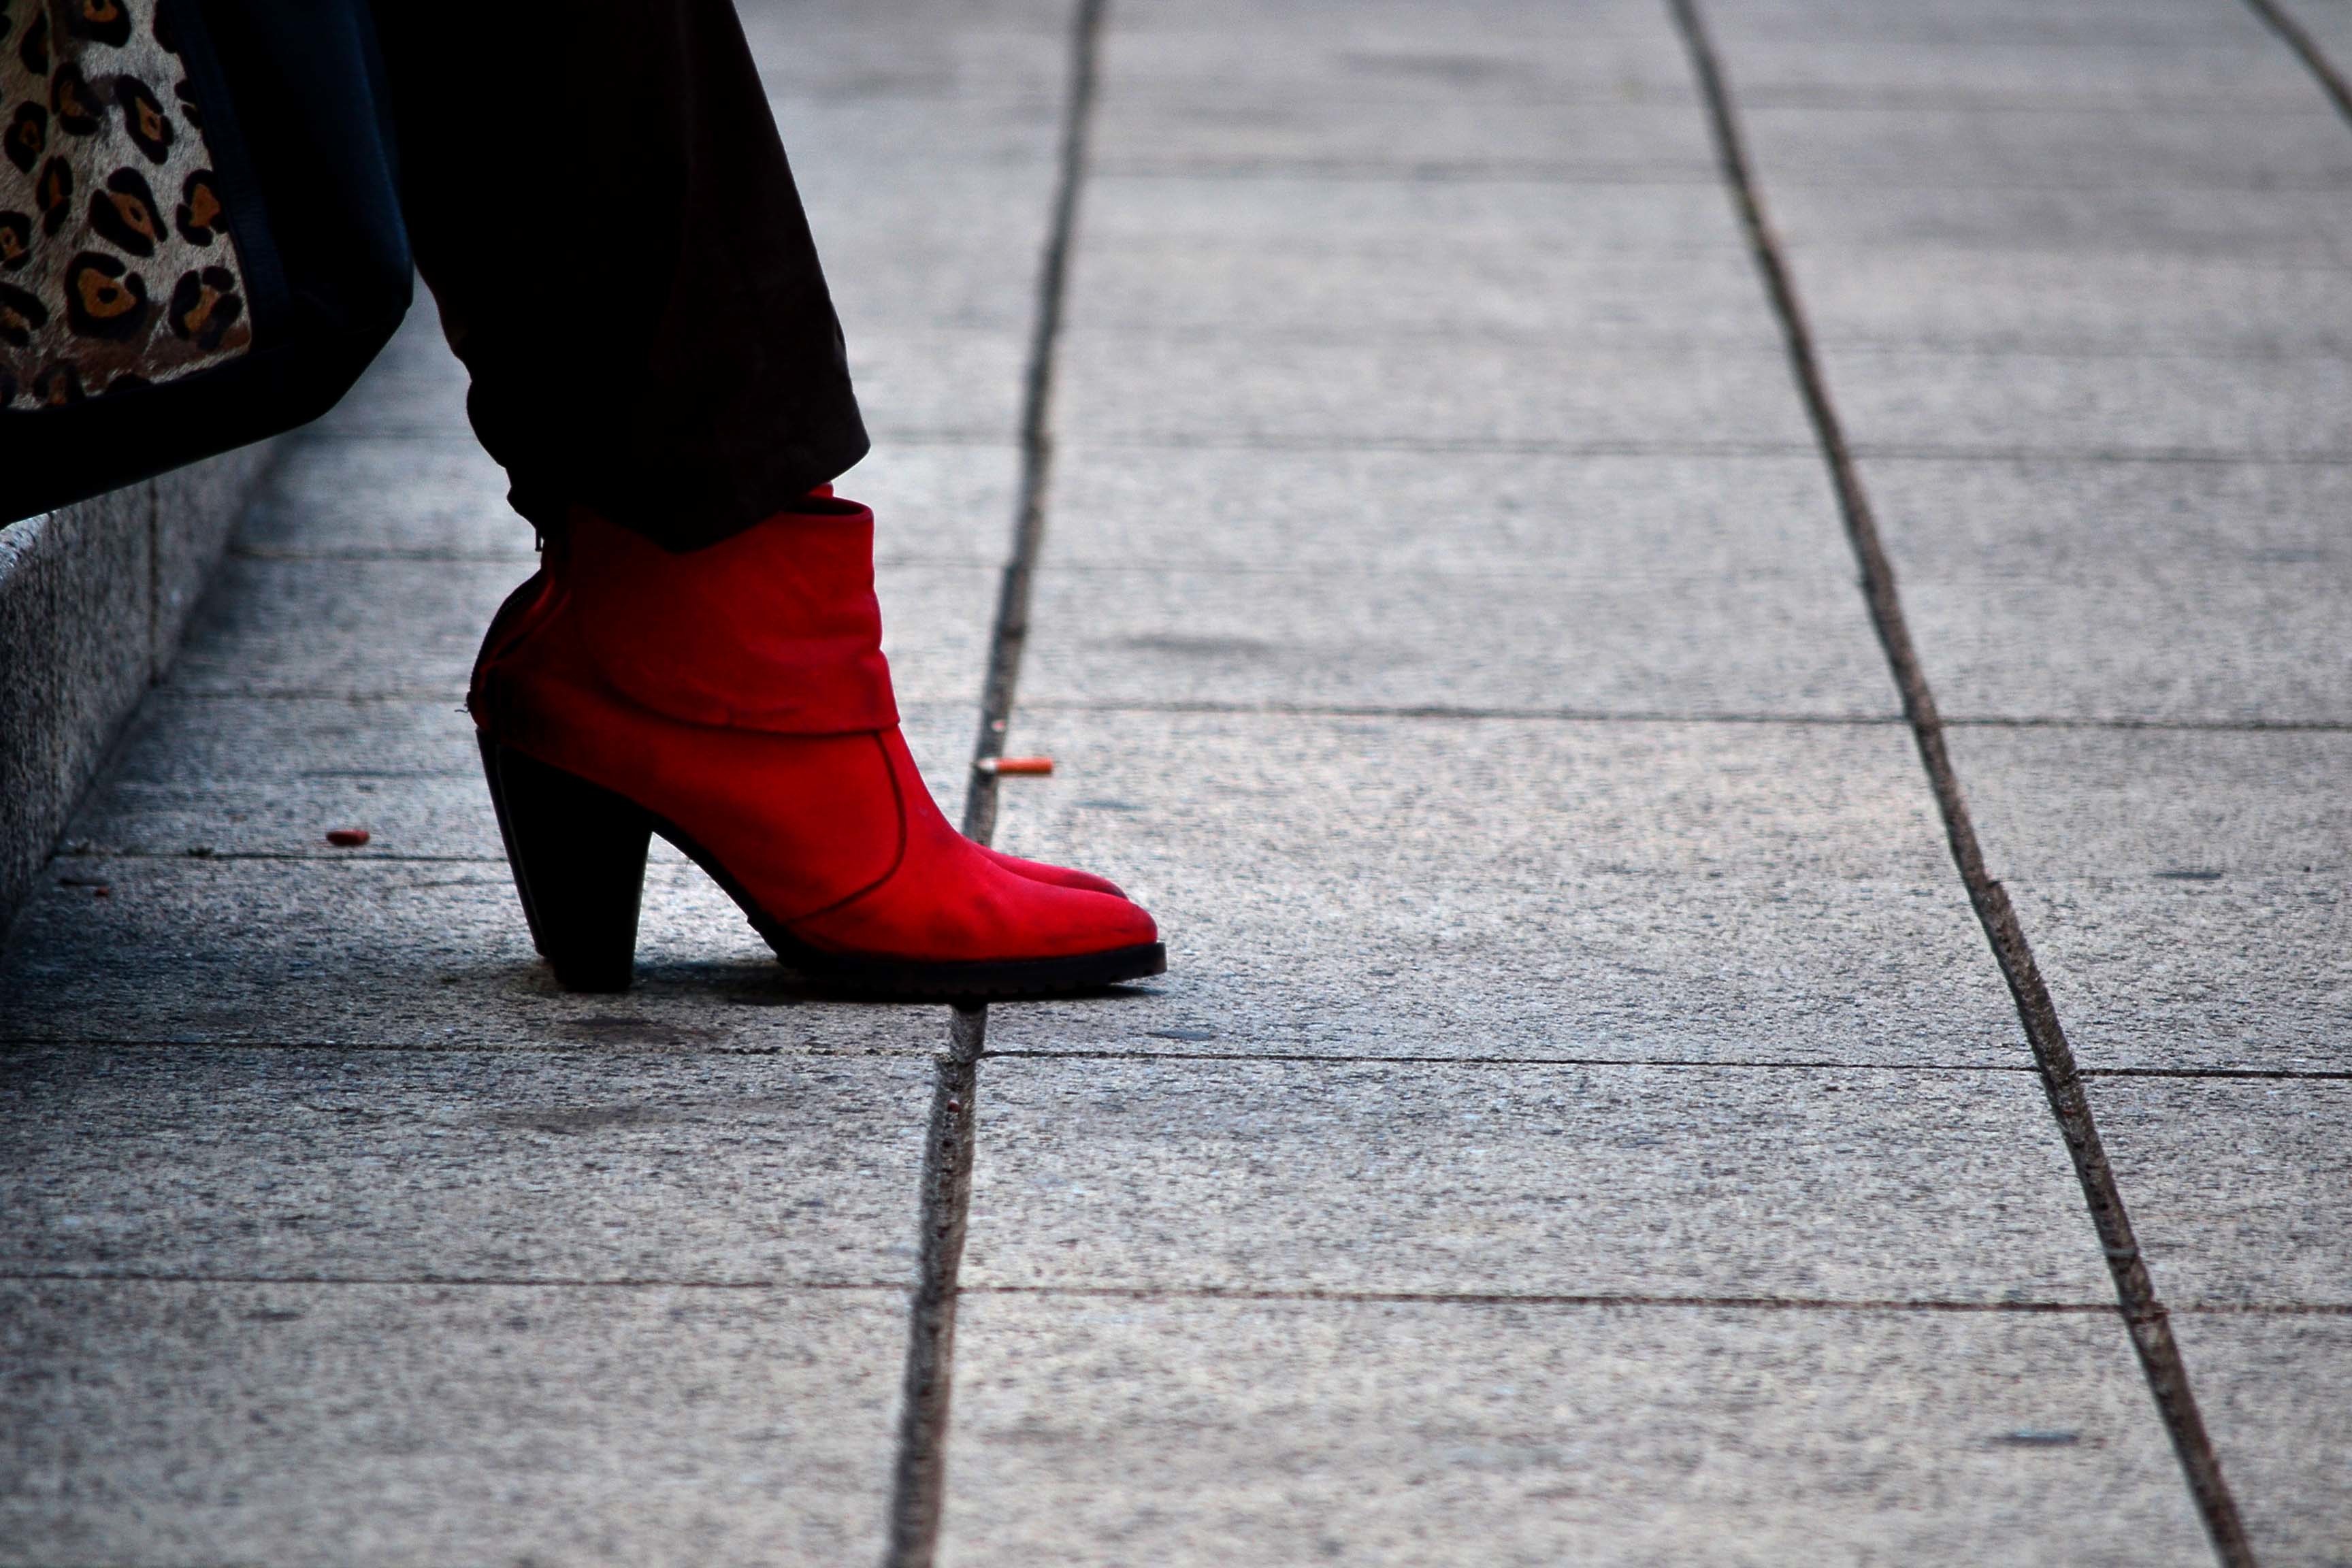
shoe, white, leg, spring, red, color, sitting, black, human body, footwear, human positions, high heeled footwear